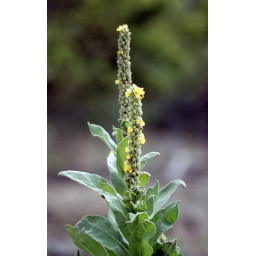
Yellow flowers about to emerge.Pierre, South Dakota.Photographs from our 1990 cross-country road trip in a borrowed Ford Econoline van.